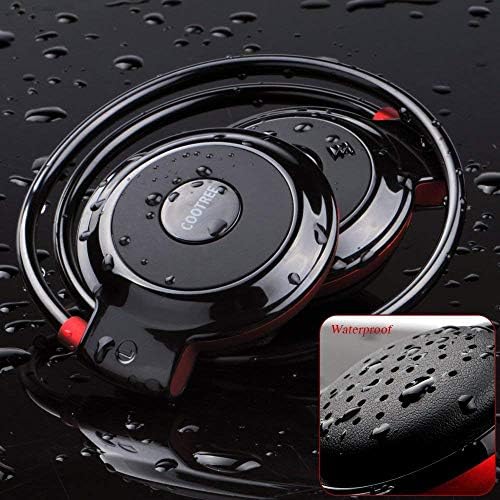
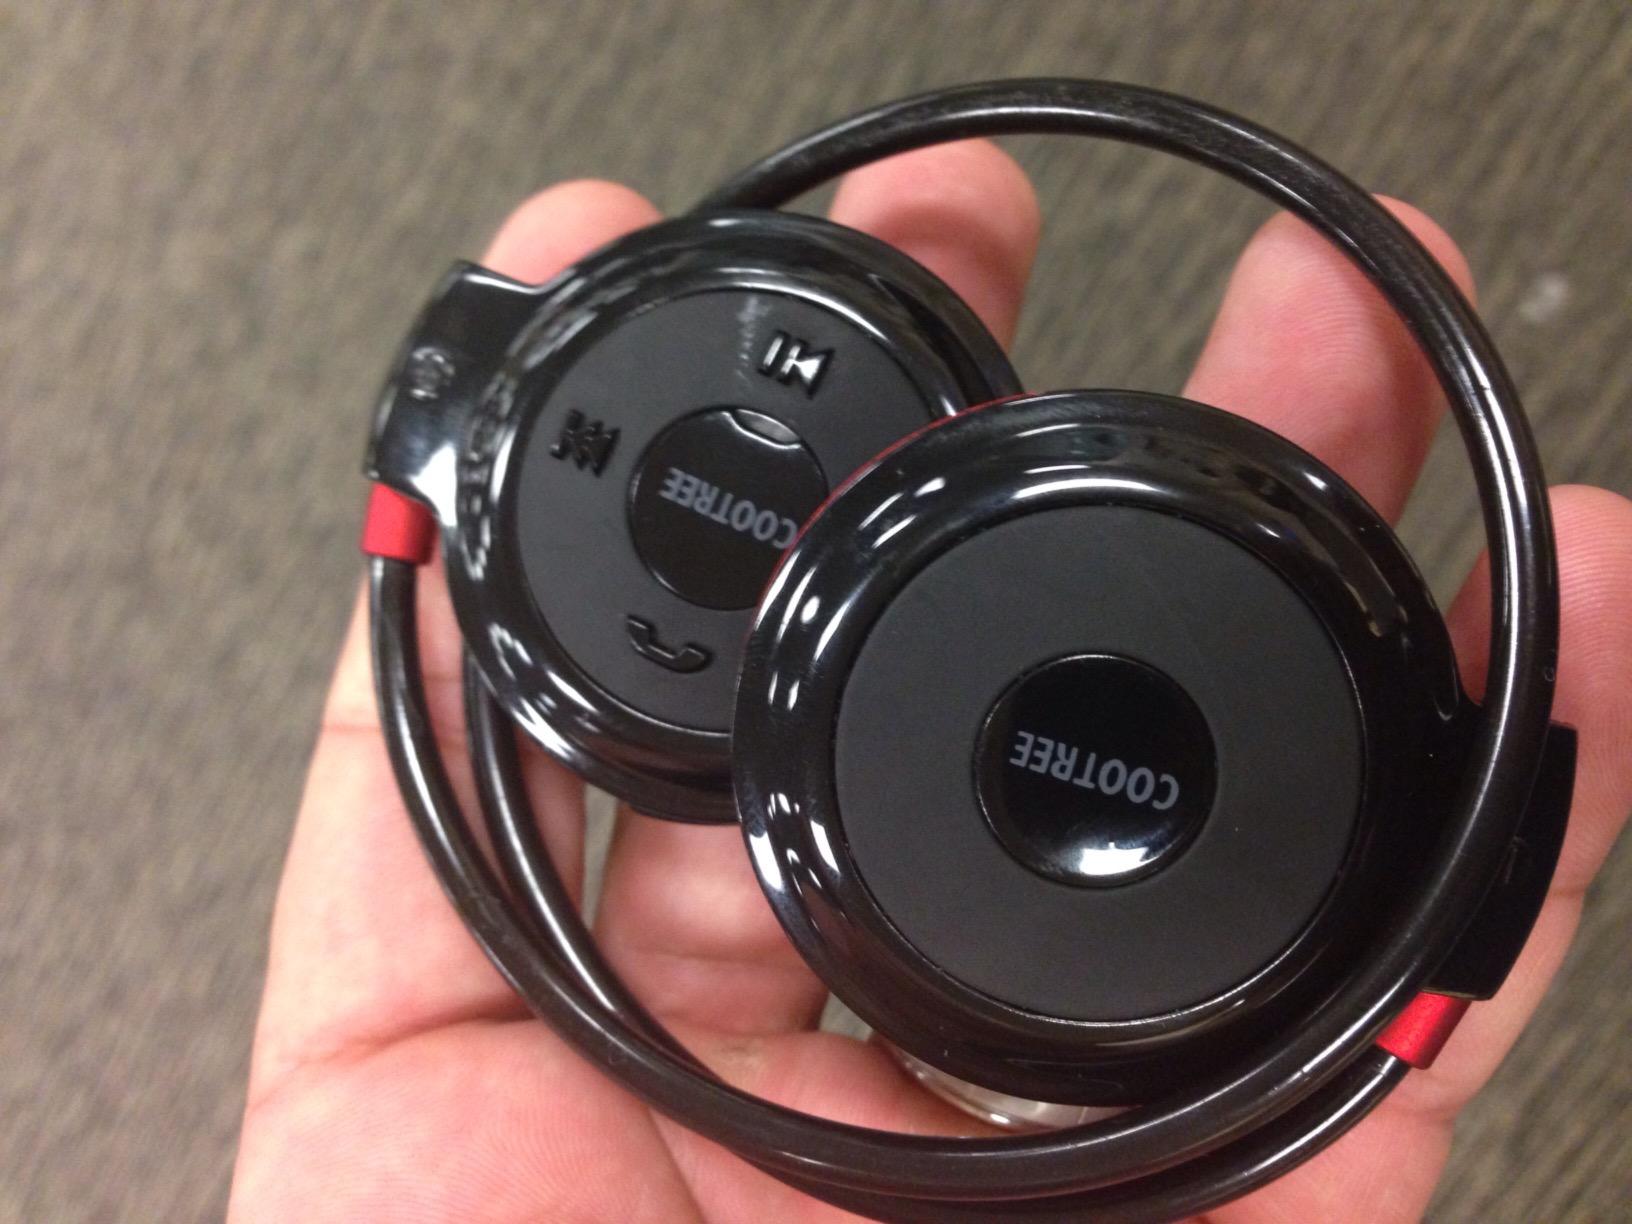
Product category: headphones
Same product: yes